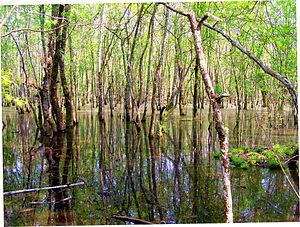
Le parc national du Circé est un parc national d'Italie. Il se situe le long de la côte tyrrhénienne, au sud du Latium. Il couvre près de 8 500 hectares.